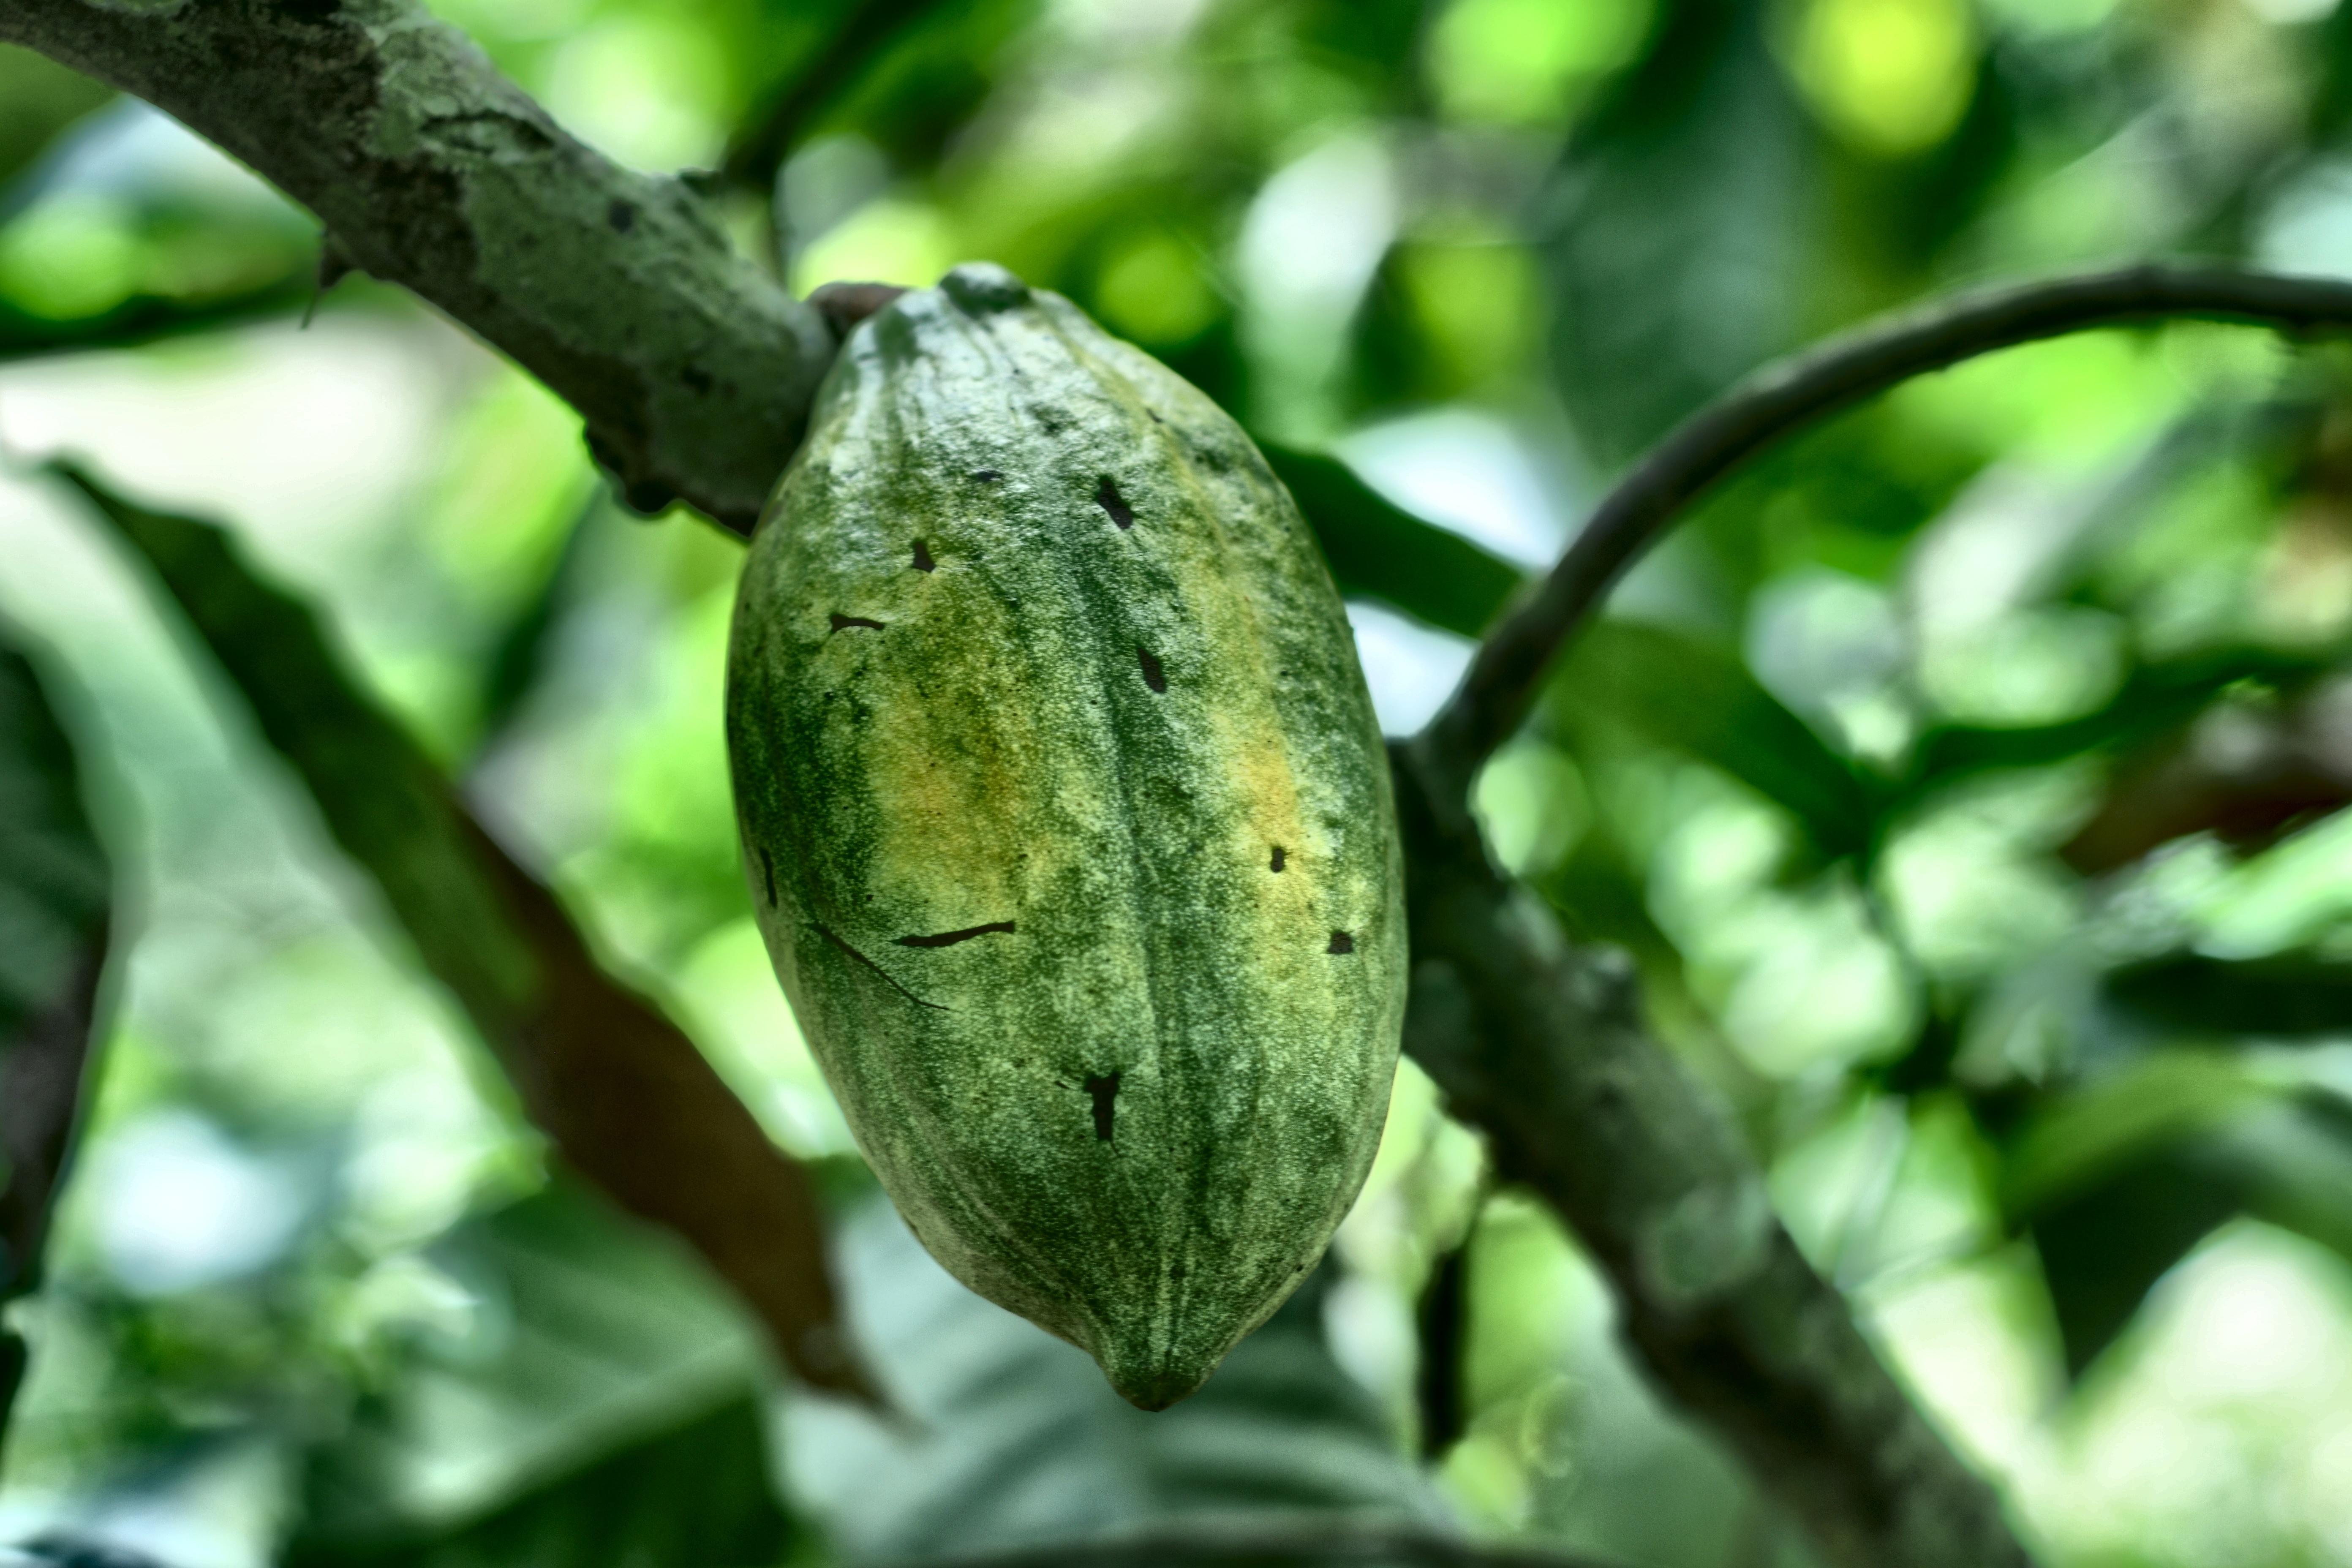
Maturity: mature
Variety: Amelonado